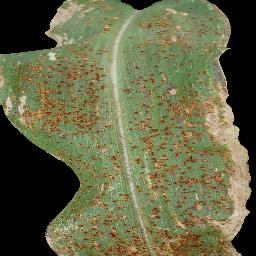
Label: Corn___Common_rust